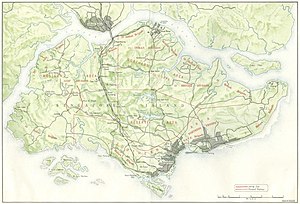
Slaget om Singapore / Forberedelserne
Singapore i starten af februar 1942: fordelingen af de allierede landstyrker er med rød. Den vigtigste nord-syd transportkorridor, der dannes af Woodlands Road og jernbanen og forbinder byens centrum (i sydøst) og The Causeway (centralt nord), er den sorte linje, der løber gennem midten af øen. Sarimbun er i det nordvestlige hjørne af øen; Bukit Timah ligger tæt på centrum ved trafikkorridoren; Pasir Panjang ligger mellem byens centrum og det sydvestlige hjørne af øen og "Jurong Line" er de parenteslignende linjer i rødt, lige vest for Woodlands Road.
"Slaget om Singapore blev udkæmpet i Sydøstasien under 2. verdenskrig, da Kejserriget Japan invaderede de Allieredes fæstning i Singapore. Singapore var den største britiske militærbase i Fjernøsten og fik tilnavnet ""Østens Gibraltar"". Kampene i Singapore varede fra den 8. til den 15. februar 1942.